Johnny Werhas

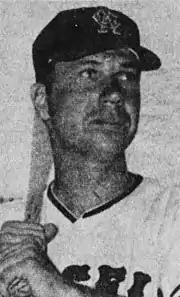
Werhas, circa 1967

John Charles Werhas (born February 7, 1938) is a former Major League Baseball third baseman who was a pastor for The Rock Community Church in Anaheim Hills, California. He retired from this position on August 23, 2015, and moved to Oregon to spend time with his wife of many years.